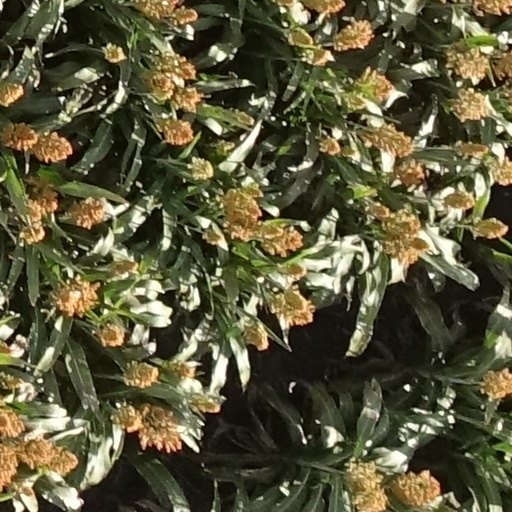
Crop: sorghum